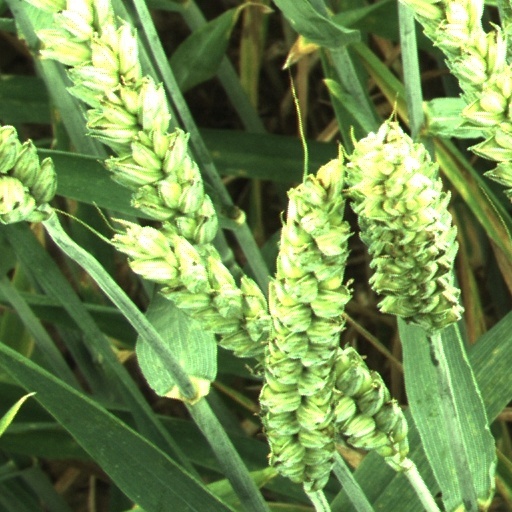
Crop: wheat